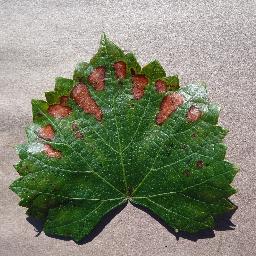
Label: Grape___Esca_(Black_Measles)